On the Pulse of Morning

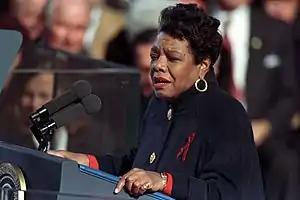
Angelou reciting "On the Pulse of Morning" at the first inauguration of Bill Clinton in 1993

"On the Pulse of Morning" is a poem by writer and poet Maya Angelou that she read at the first inauguration of President Bill Clinton on January 20, 1993. With her public recitation, Angelou became the second poet in history to read a poem at a presidential inauguration, and the first African American and woman. (Robert Frost was the first inaugural poet, at the 1961 inauguration of John F. Kennedy.) Angelou's audio recording of the poem won the 1994 Grammy Award in the "Best Spoken Word" category, resulting in more fame and recognition for her previous works, and broadening her appeal.